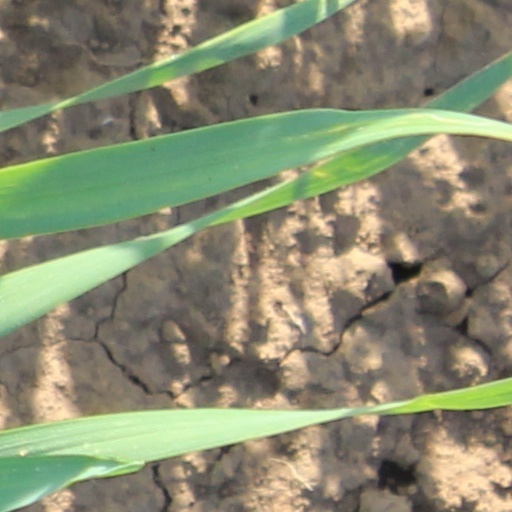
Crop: wheat